Paul Sarasin

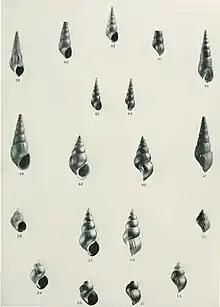
In Celebes the Sarasins explored the geographical distribution of certain molluscs to support their theory of a gradual change between regions. Illustration from one of their books.

Paul Sarasin studied medicine and natural science at the University of Basel, with Leopold Ruetimeyer, where he also met Fritz Sarasin, and at the University of Würzburg. His dissertation titled "Die Entwicklungsgeschichte der Bithynia tentaculata" was about the developmental history of a small aquatic snail.